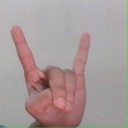
अक्षर: श